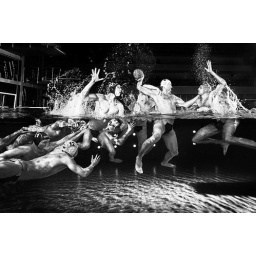
This is a photo of water sports in action, possibly water polo. This was changed to black and white,